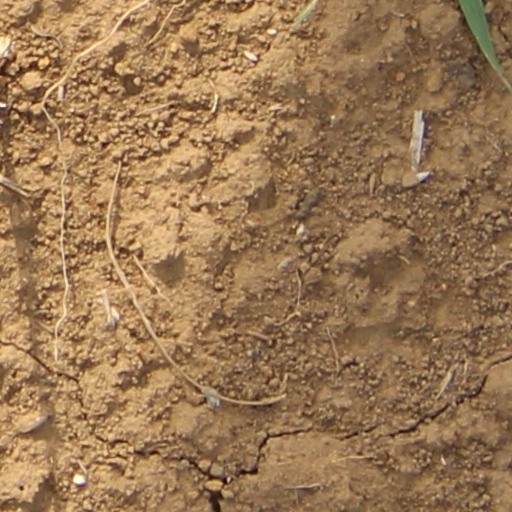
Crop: wheat